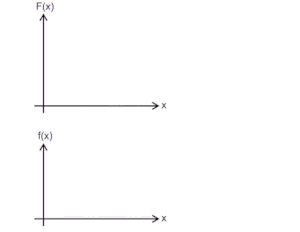
En mathématiques, le théorème fondamental de l'analyse établit que les deux opérations de base de l'analyse, la dérivation et l'intégration, sont, dans une certaine mesure, réciproques l'une de l'autre. Il est constitué de deux familles d'énoncés :